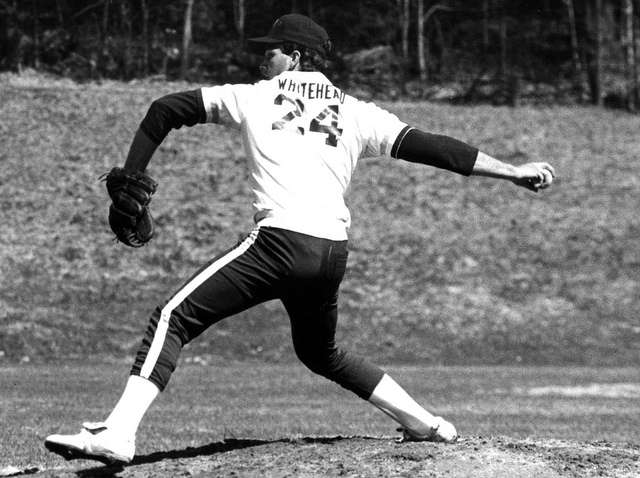
cầu thủ ném bóng đang chuẩn bị phát bóng